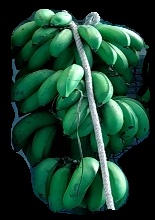
Variety: rasbale
Grade: grade2